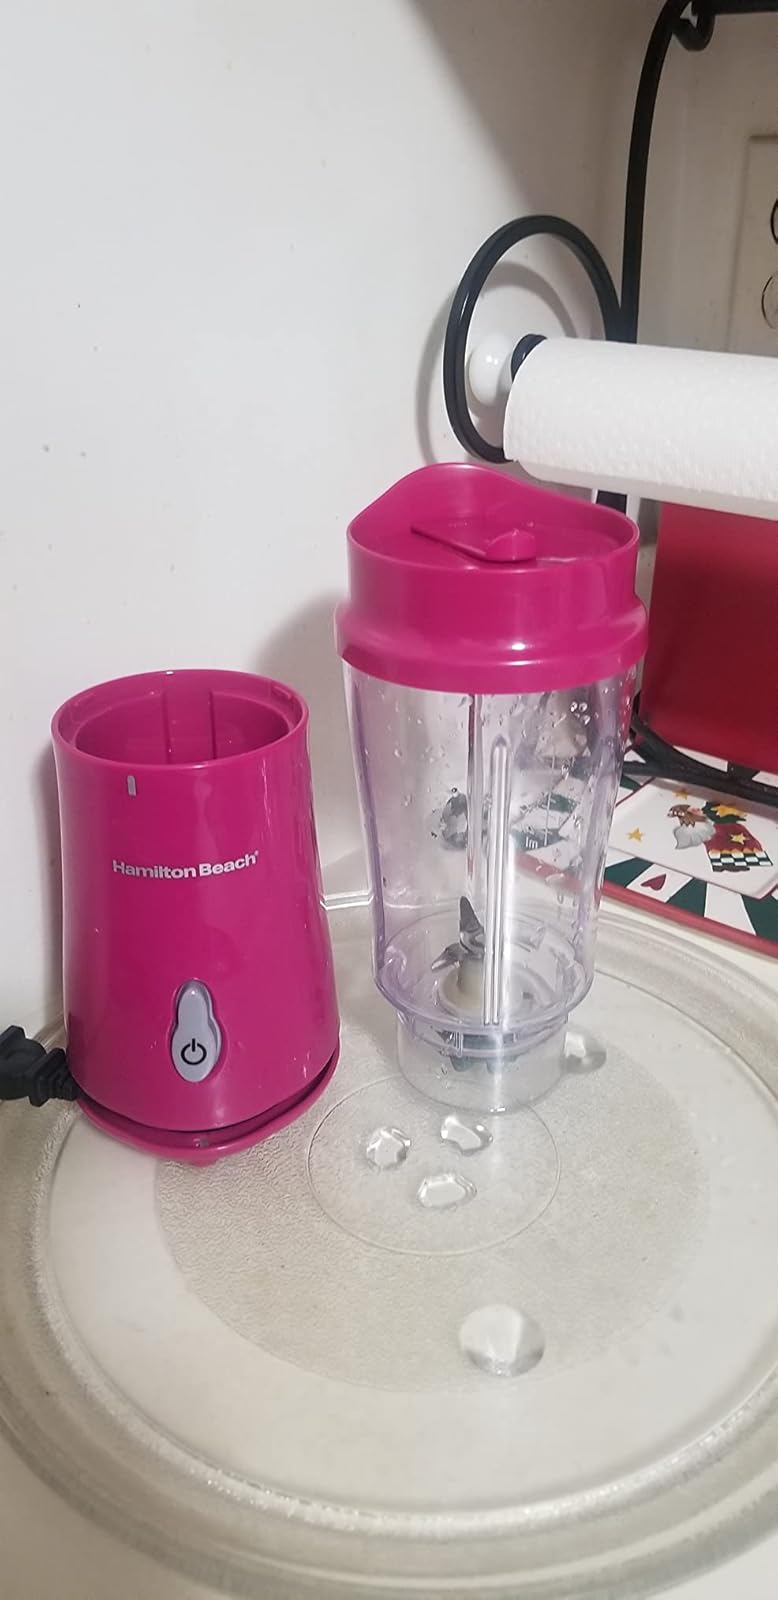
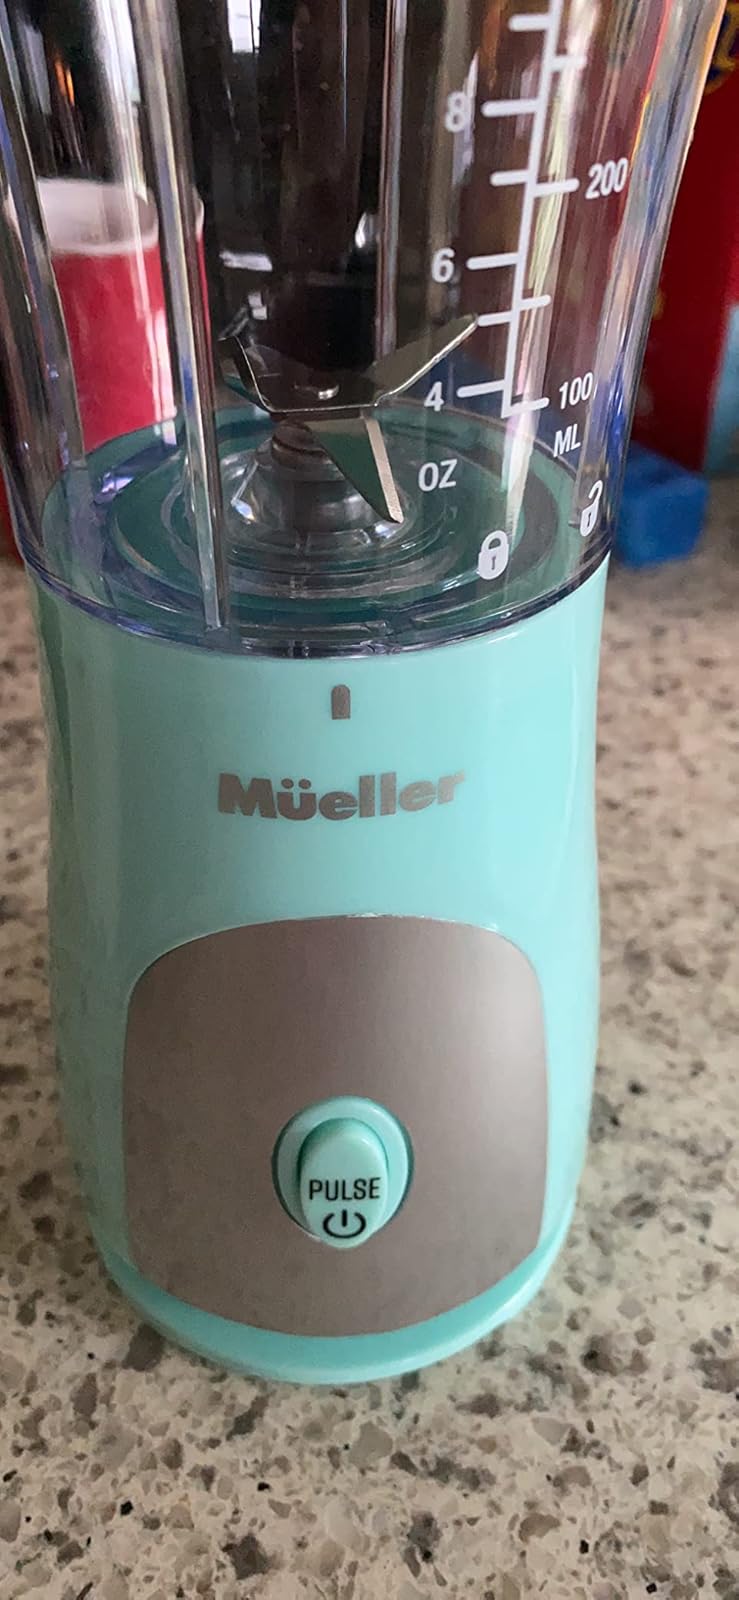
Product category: items_blender
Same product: no